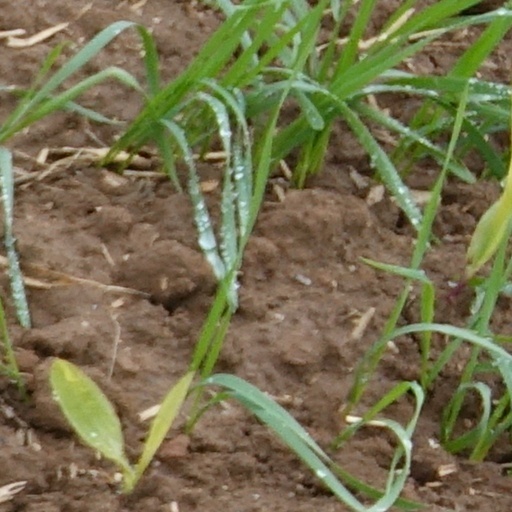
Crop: wheat